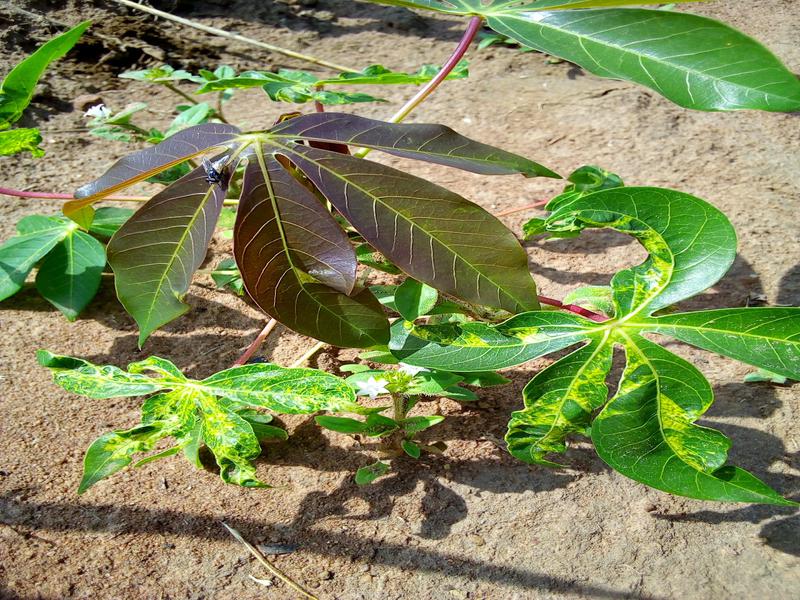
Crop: cassava
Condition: mosaic_disease